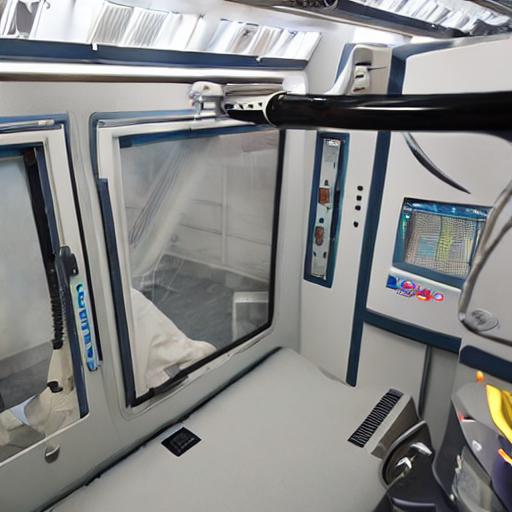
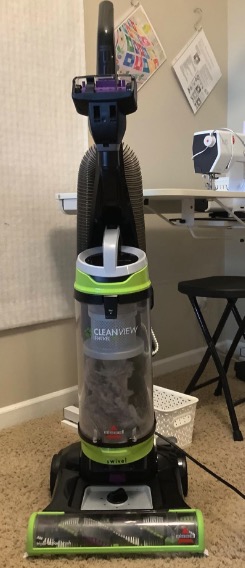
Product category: items_vacuum
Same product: no